2020 Masters (snooker)

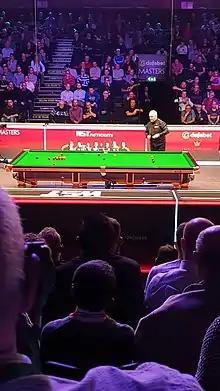
John Higgins (pictured at the event) was one of just two higher-ranked players to win in the first round.

Three-time Masters champion and fourth seed Mark Selby played the lowest seed, Ali Carter, in the second first-round match. Carter, 17th in the world rankings, had qualified for the event after world number three Ronnie O'Sullivan had chosen not to participate. Carter won the opening frame, escaping from a with a shot that resulted in him potting a when 8–51 behind. He also won frame two, after requiring two snookers, and was leading 3–1 at the interval. Selby then won three consecutive frames and took the lead for the first time, including a break of 94 in frame six, but Carter responded by taking the next three frames, with breaks of 63 and 68 in the last two, to win the match 6–4.